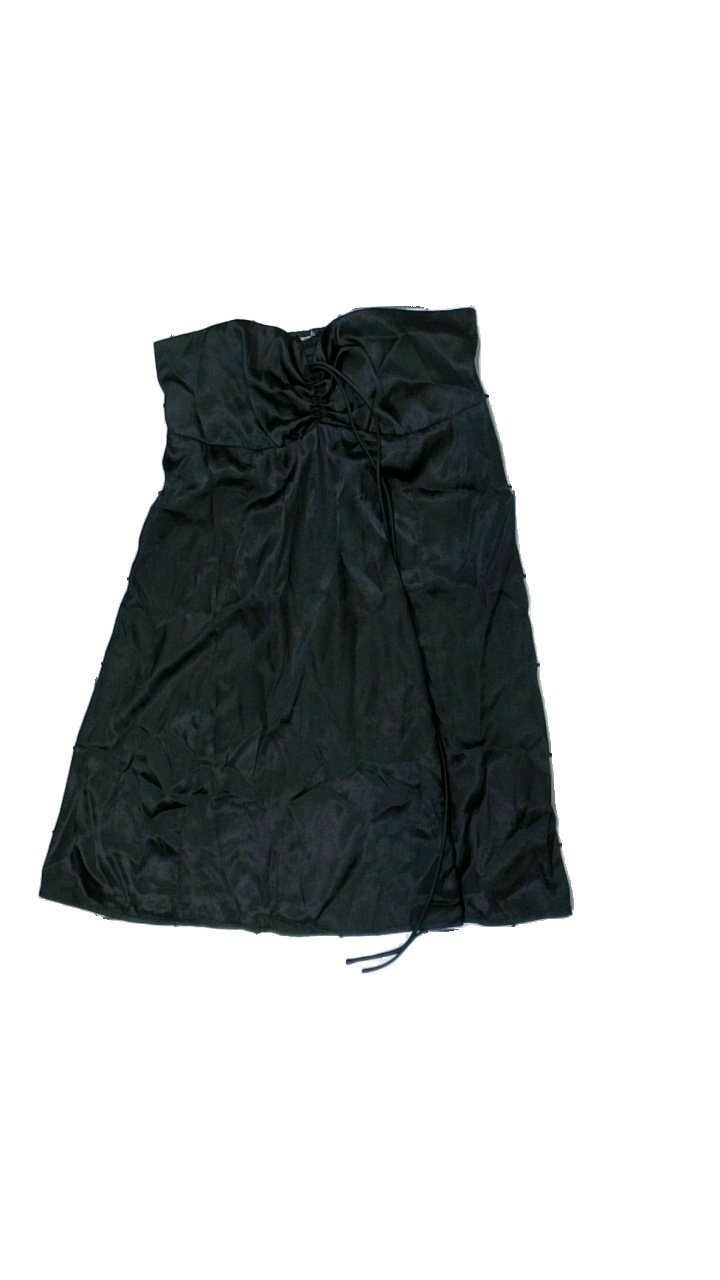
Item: Dress (Ladies)
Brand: Missing
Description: svart klänning
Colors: Black
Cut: Regular
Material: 100% polyester
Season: All
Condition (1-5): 5
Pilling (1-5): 5
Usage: Reuse
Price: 50-100